V'Zot HaBerachah

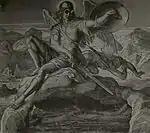
"The Death of Moses" (illustration from the 1890 Holman Bible)

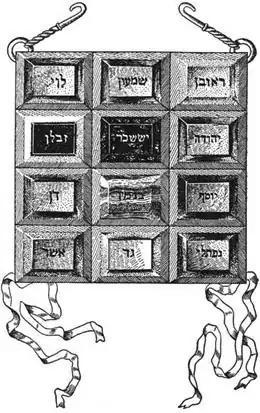
The Breastplate of the High Priest (illustration from the 1905–1906 Jewish Encyclopedia)

In the seventh reading, Moses went up from the steppes of Moab to Mount Nebo, and God showed him the whole land. God told Moses that this was the land that God had sworn to assign to the descendants of Abraham, Isaac, and Jacob. So Moses the servant of God died there, in the land of Moab, at God's command, and God buried him in the valley in the land of Moab, near Beth-peor, although no one knew his burial place. Moses was 120 years old when he died, but his eyes were undimmed and his vigor unabated. The Israelites mourned for 30 days. Joshua was filled with the spirit of wisdom because Moses had laid his hands on him, and the Israelites heeded him.